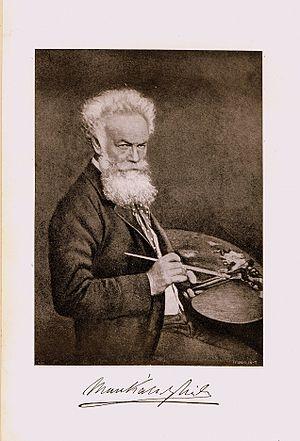
Vilmos Aba-Novák